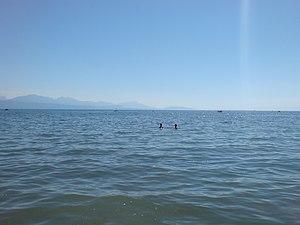
Cette photo représente le Lac Léman vu depuis la plage de Vidy à Lausanne.
La natation, c'est-à-dire l'action de nager, désigne les méthodes qui permettent aux êtres humains de se mouvoir dans l'eau sans aucune autre force propulsive que leur propre énergie corporelle.